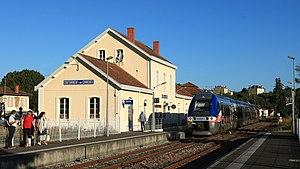
La gare de Châteauneuf-sur-Charente est une gare ferroviaire française située dans la commune de Châteauneuf-sur-Charente, et le département de la Charente.